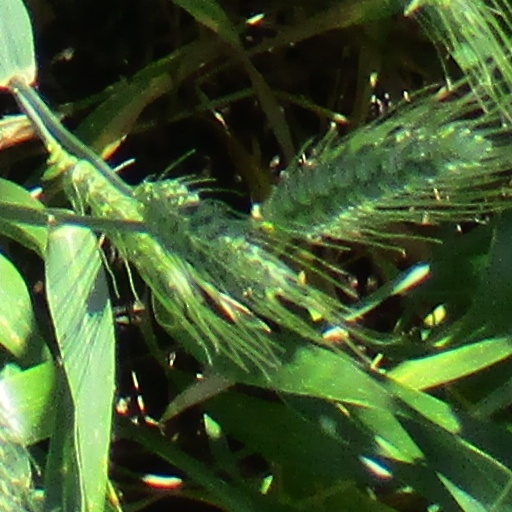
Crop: wheat